Friedberg (Hess) station

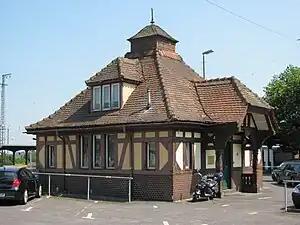
Former royal reception building

Friedberg (Hess) station is the station of Friedberg, Germany, on the Main-Weser Railway.